Melville Island (Nova Scotia)

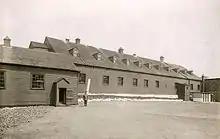
Receiving depot, pictured in 1929

After the decommissioning of the military prison, Melville Island was used as a receiving depot for some of the black refugees, the estimated 1600–2000 escaped slaves who arrived in Halifax between 1815 and 1818. In April 1815, seventy-six refugees were moved to Melville from the Halifax Poor House, many ill with smallpox. The refugees were given blankets, "colourful" clothing (often the uniforms of captured or demobilized soldiers), and children's shoes. Rations included pork or beef, potatoes, rice, cornmeal, molasses, spruce beer (to prevent scurvy), and sometimes coffee. To discourage men from leaving their families at the depot as they worked in Halifax, rations were only given to heads of families. Thomas Jeffery was granted a salary of £1500 (£113,600 as of 2020) for administering the depot. Eighty-two refugees died during the smallpox outbreak, and 500 were vaccinated to prevent the further spread of the disease. An increasing number passed through Melville Island on their way to Canadian settlements: between 727 and 798 are recorded from April to July 1815. Most of these found work in Halifax or moved to land grants, but some returned the following winter "when in distress". At least 107 of these refugees died on Melville Island. The province's lieutenant-governor ordered that the refugees be moved to Preston or Halifax in May 1816, and put the land up for lease to "a person of unexceptionable character", but no lease is recorded during this period. The hospital was officially closed in June 1816.